On the Shore of the Wide World

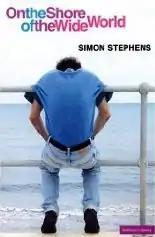

On the Shore of the Wide World is a play by English playwright Simon Stephens. It opened 18 April 2005, at the Royal Exchange Theatre, Manchester, under the direction of Sarah Frankcom. On May 26, the production transferred to the Cottesloe space of the Royal National Theatre in London.